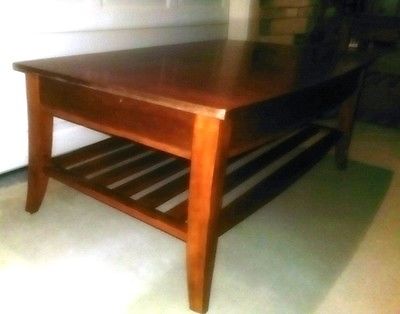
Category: table